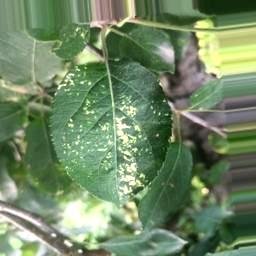
Label: Apple_Mosaic